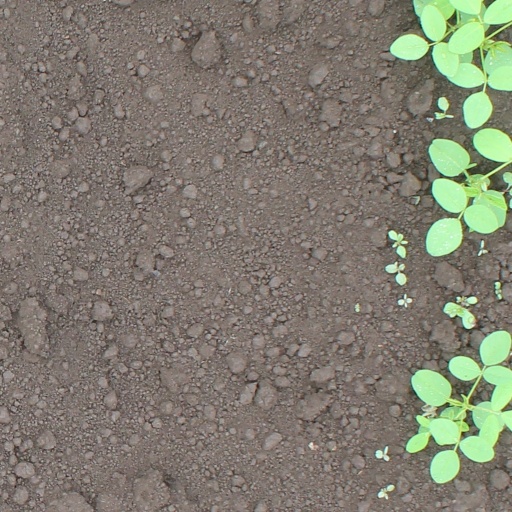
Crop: soybean